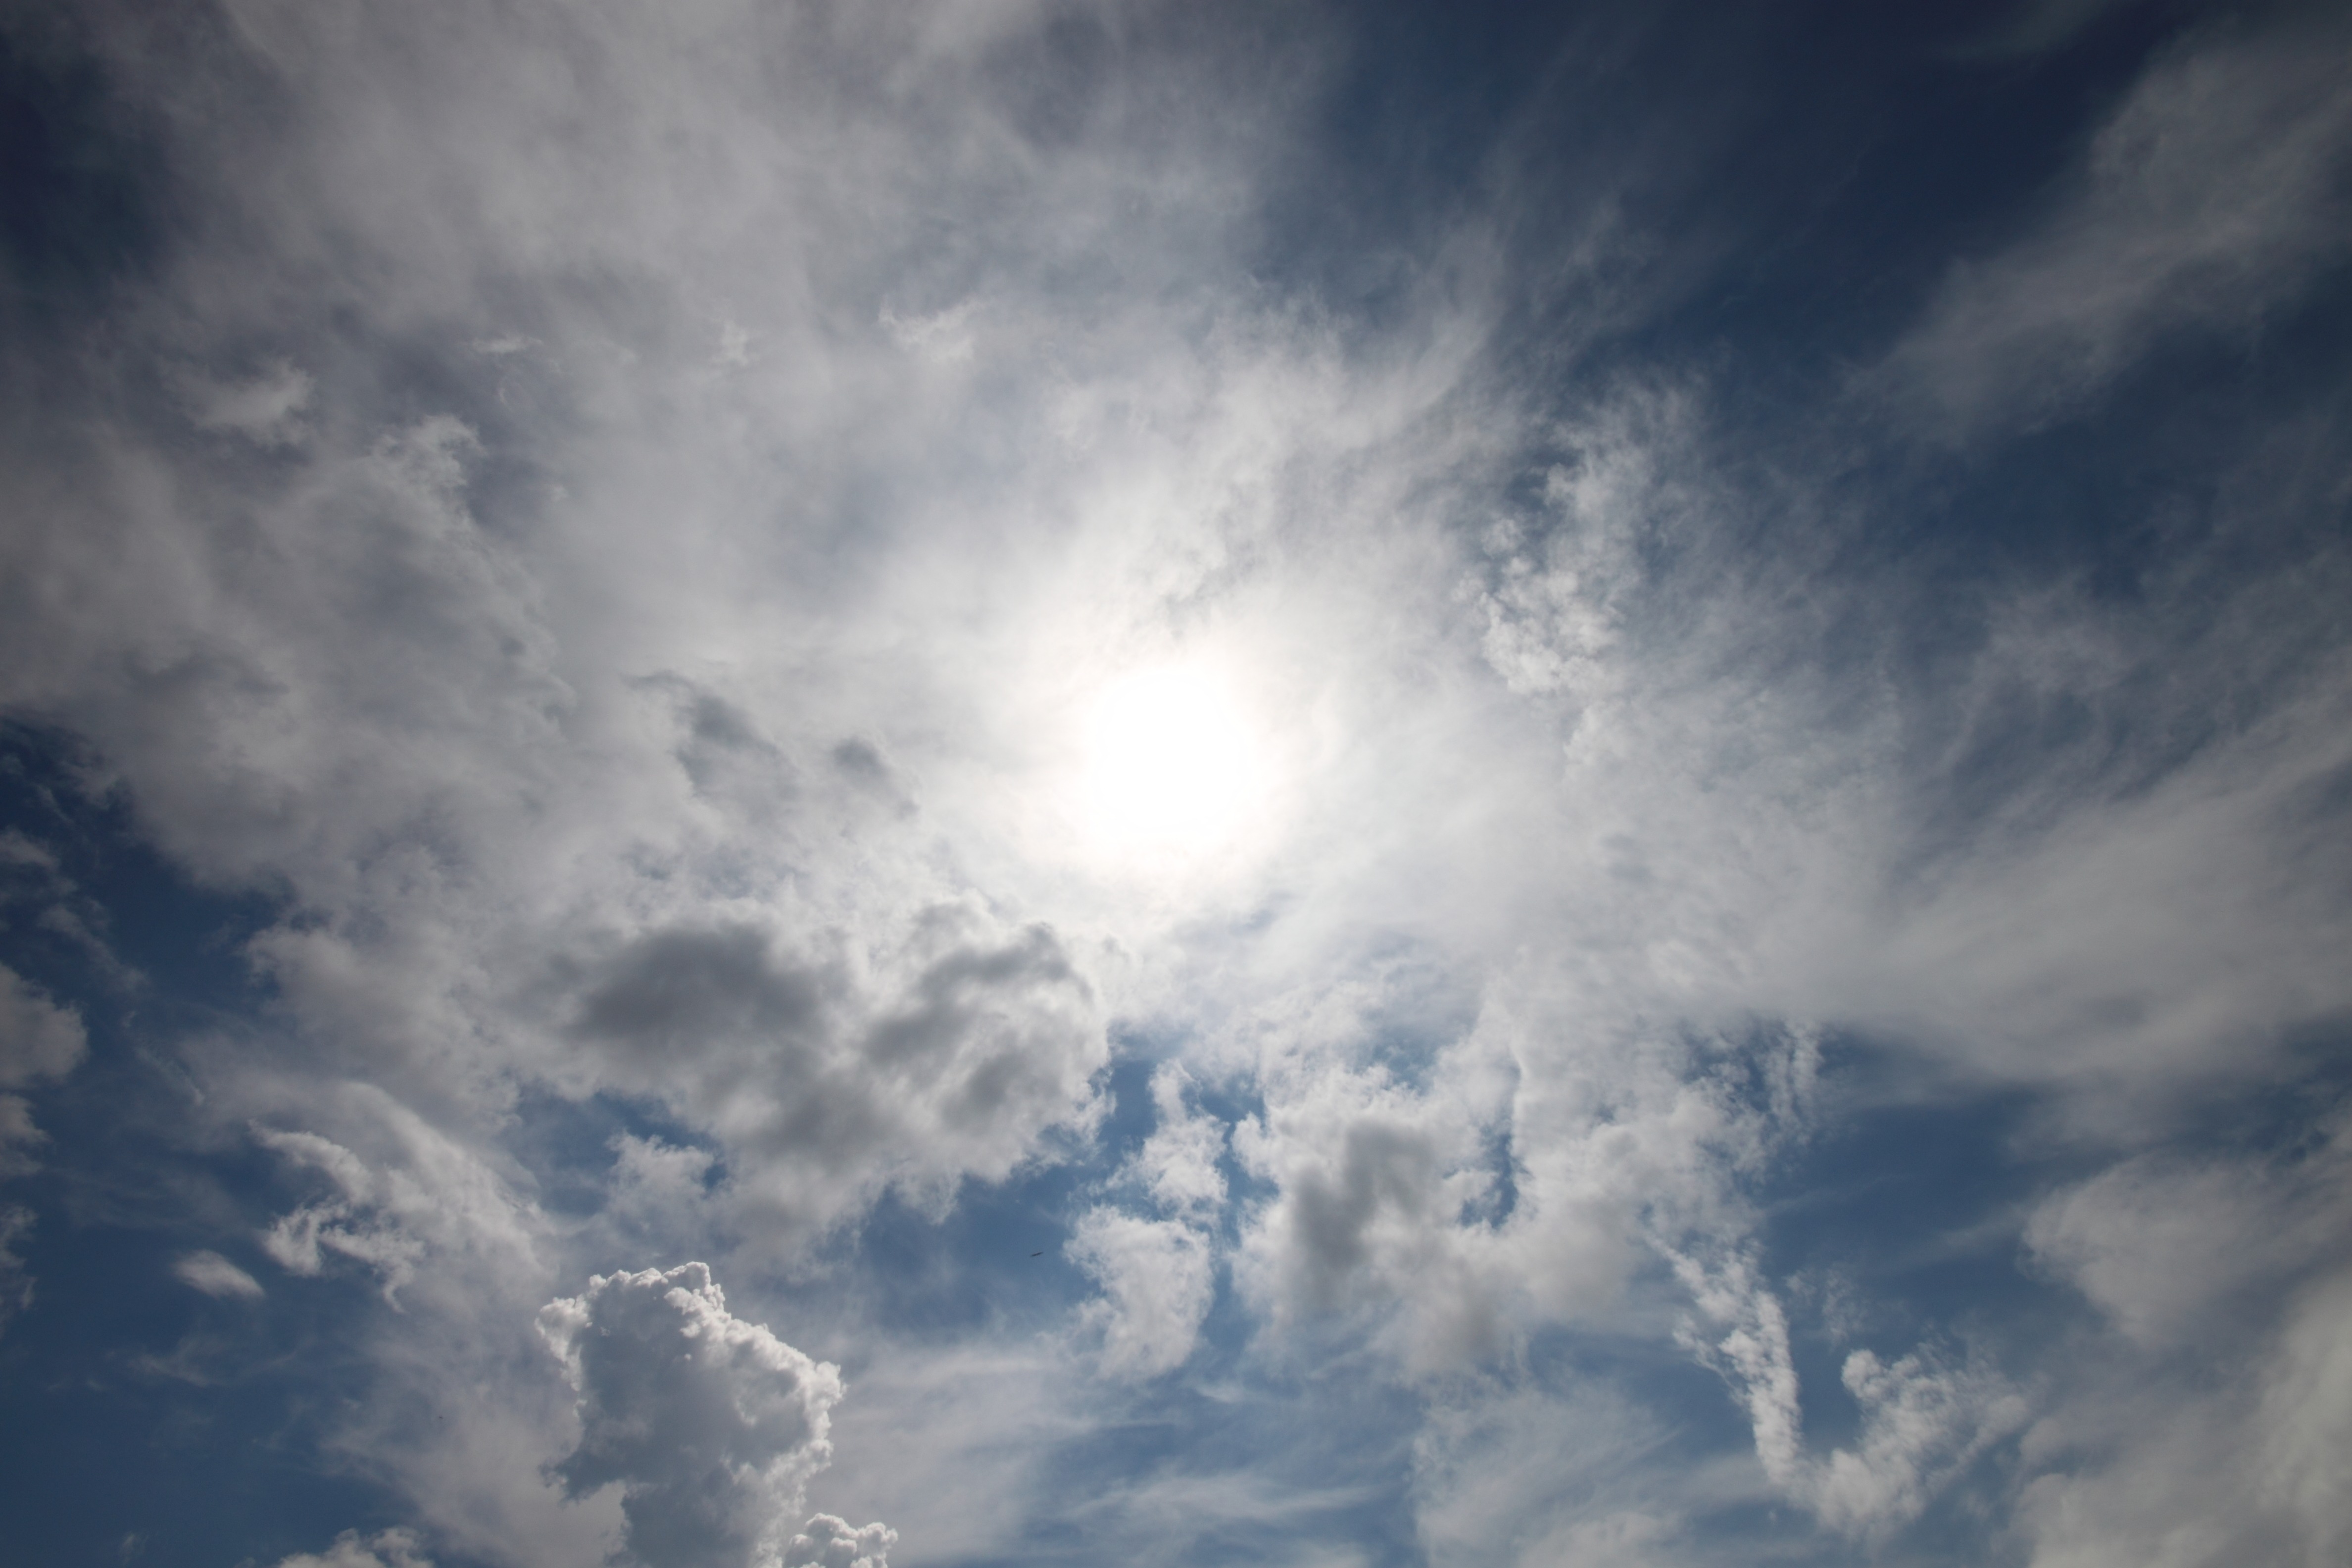
horizon, cloud, sky, sun, sunlight, atmosphere, daytime, weather, cumulus, blue, clouds, meteorological phenomenon, atmosphere of earth